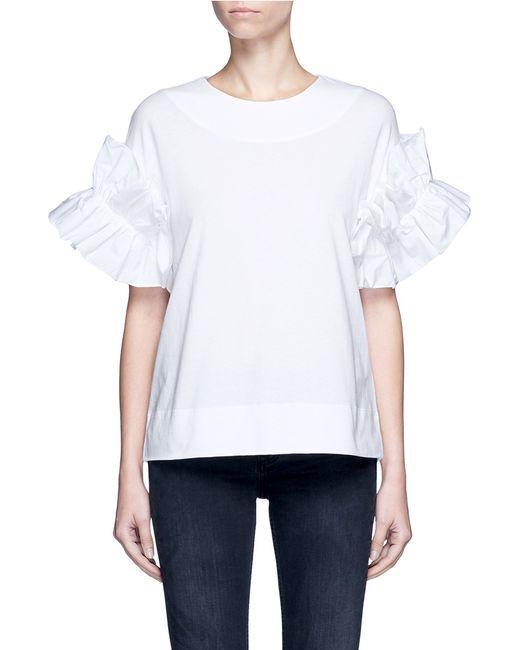
Gerafftes Rüschenärmel-Top mit schwarzer Jeans